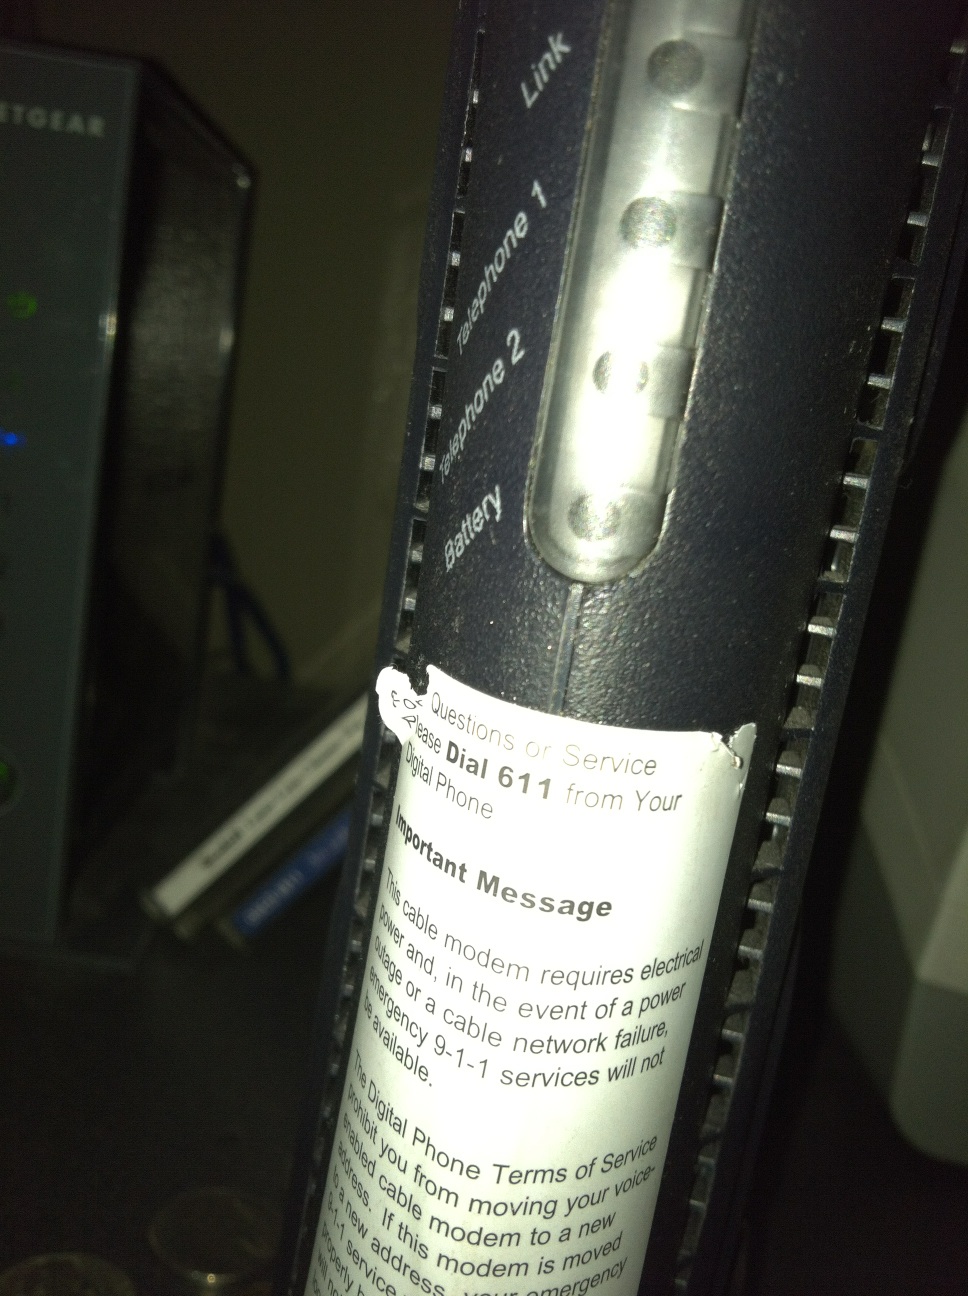Question: What is the theme?
Answer: unanswerable